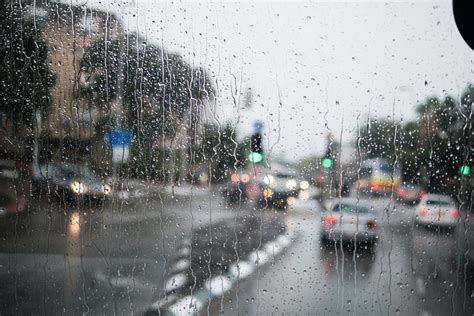
Weather: rain or strom